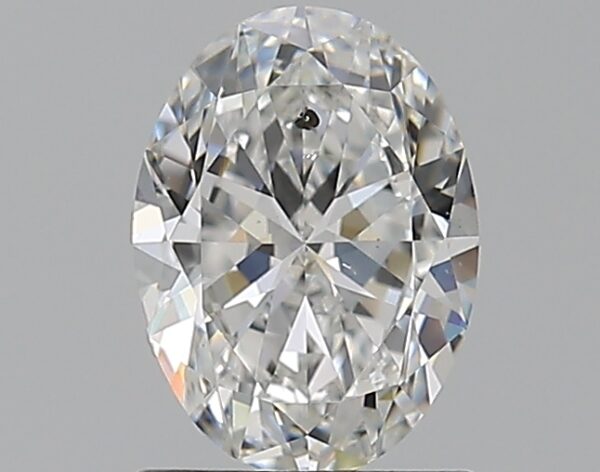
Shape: oval
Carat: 1
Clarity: SI1
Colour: E
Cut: EX
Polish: EX
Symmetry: EX
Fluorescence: F
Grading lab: GIA
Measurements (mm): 7.64 x 5.6 x 3.41